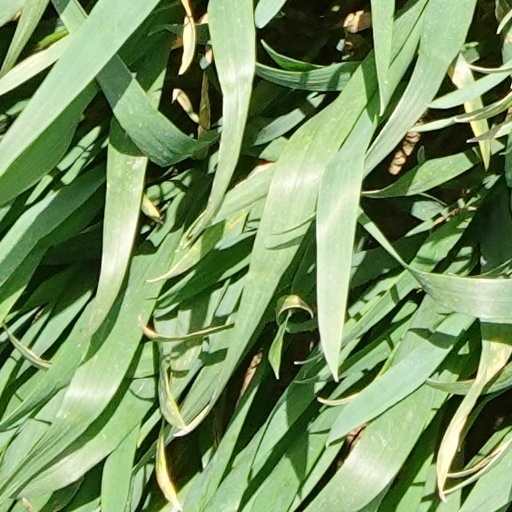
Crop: wheat